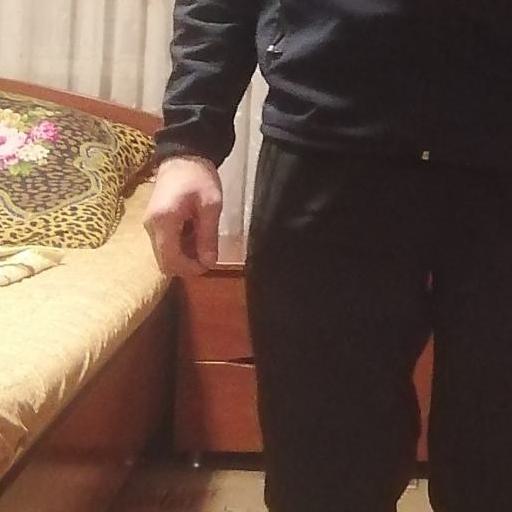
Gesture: no_gesture